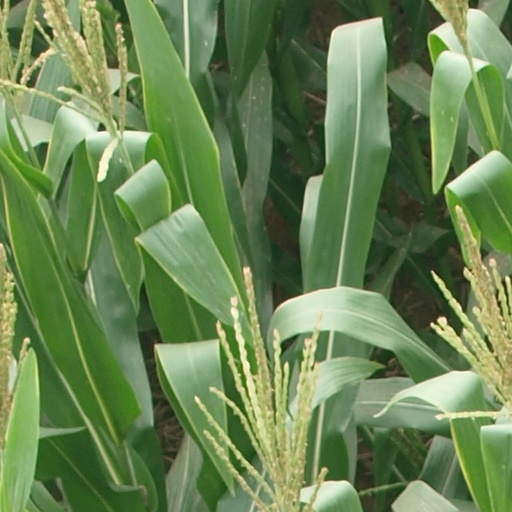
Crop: maize; corn